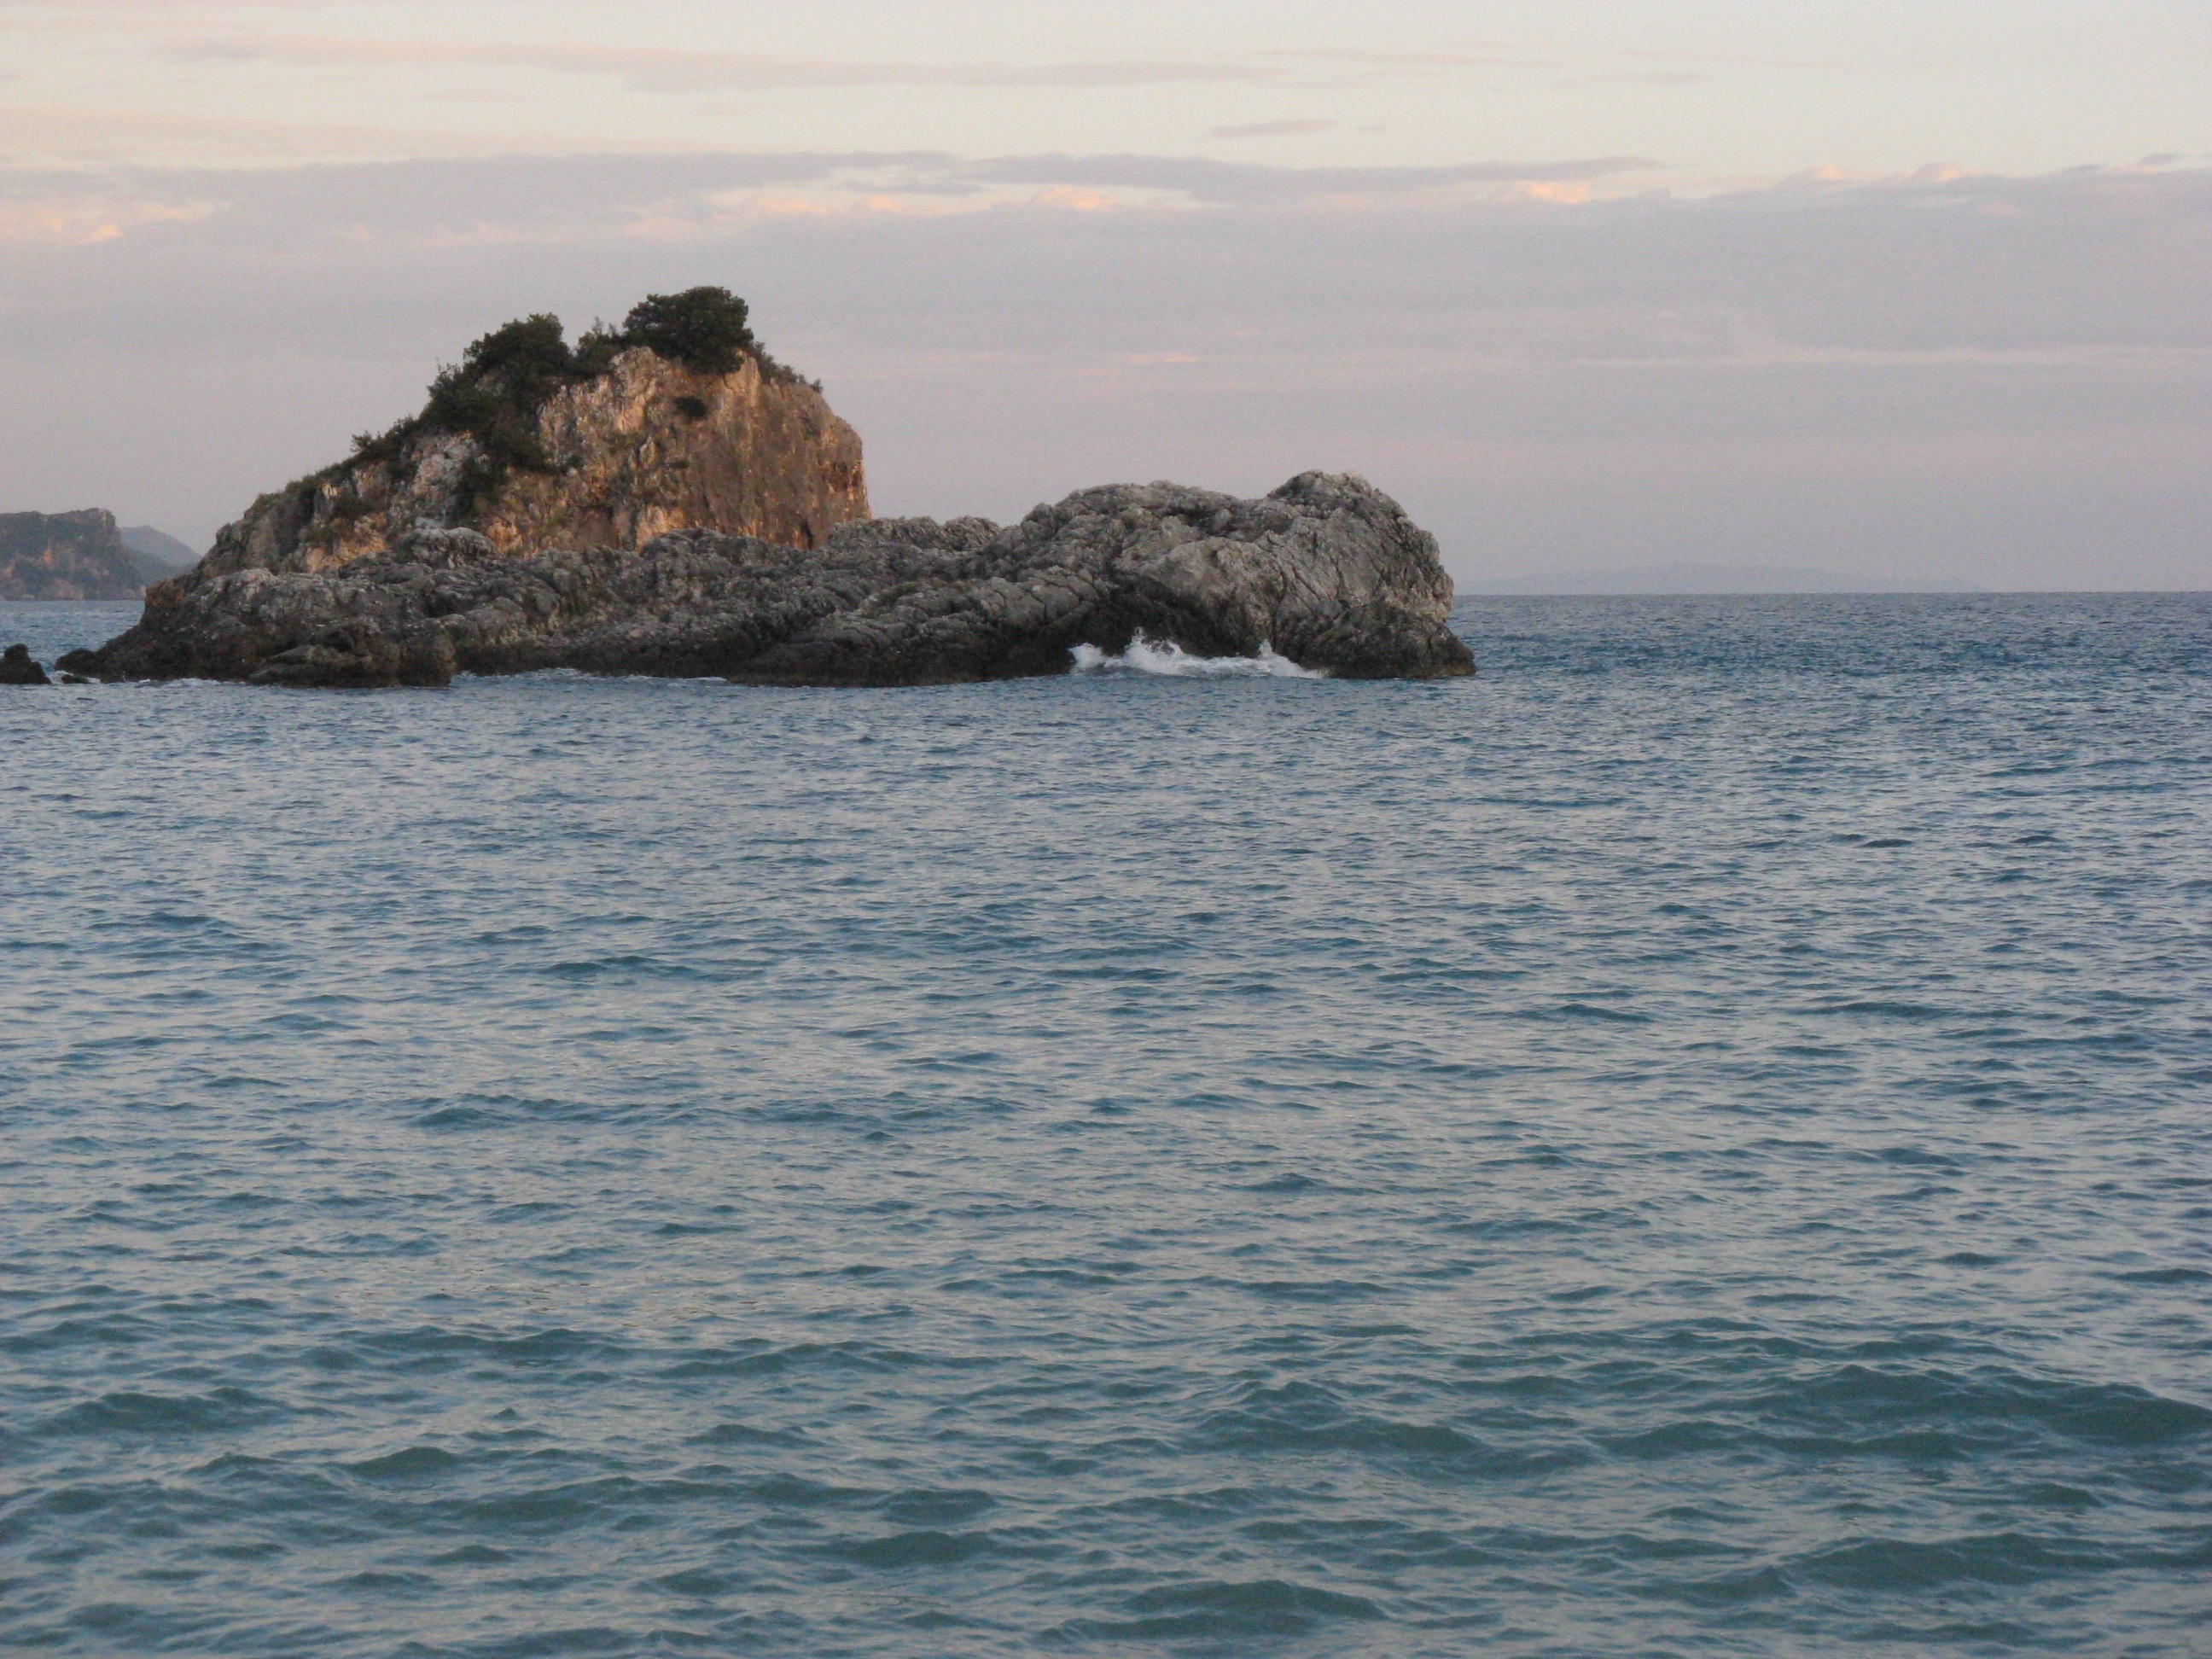
beach, sea, coast, rock, ocean, horizon, shore, wave, cliff, cove, tower, bay, island, terrain, archipelago, cape, islet, in the afternoon, wind wave, parga